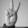
ASL letter: V